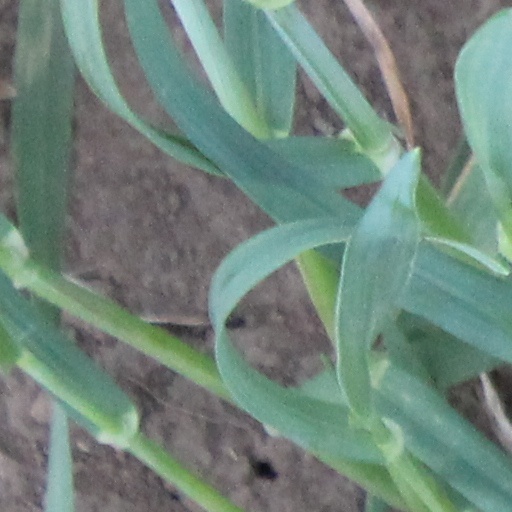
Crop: wheat